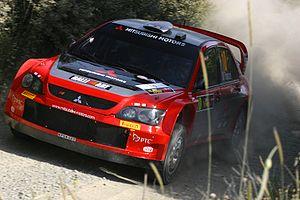
Gilles Panizzi, né le 19 septembre 1965 à Roquebrune-Cap-Martin, est un pilote de rallye français.